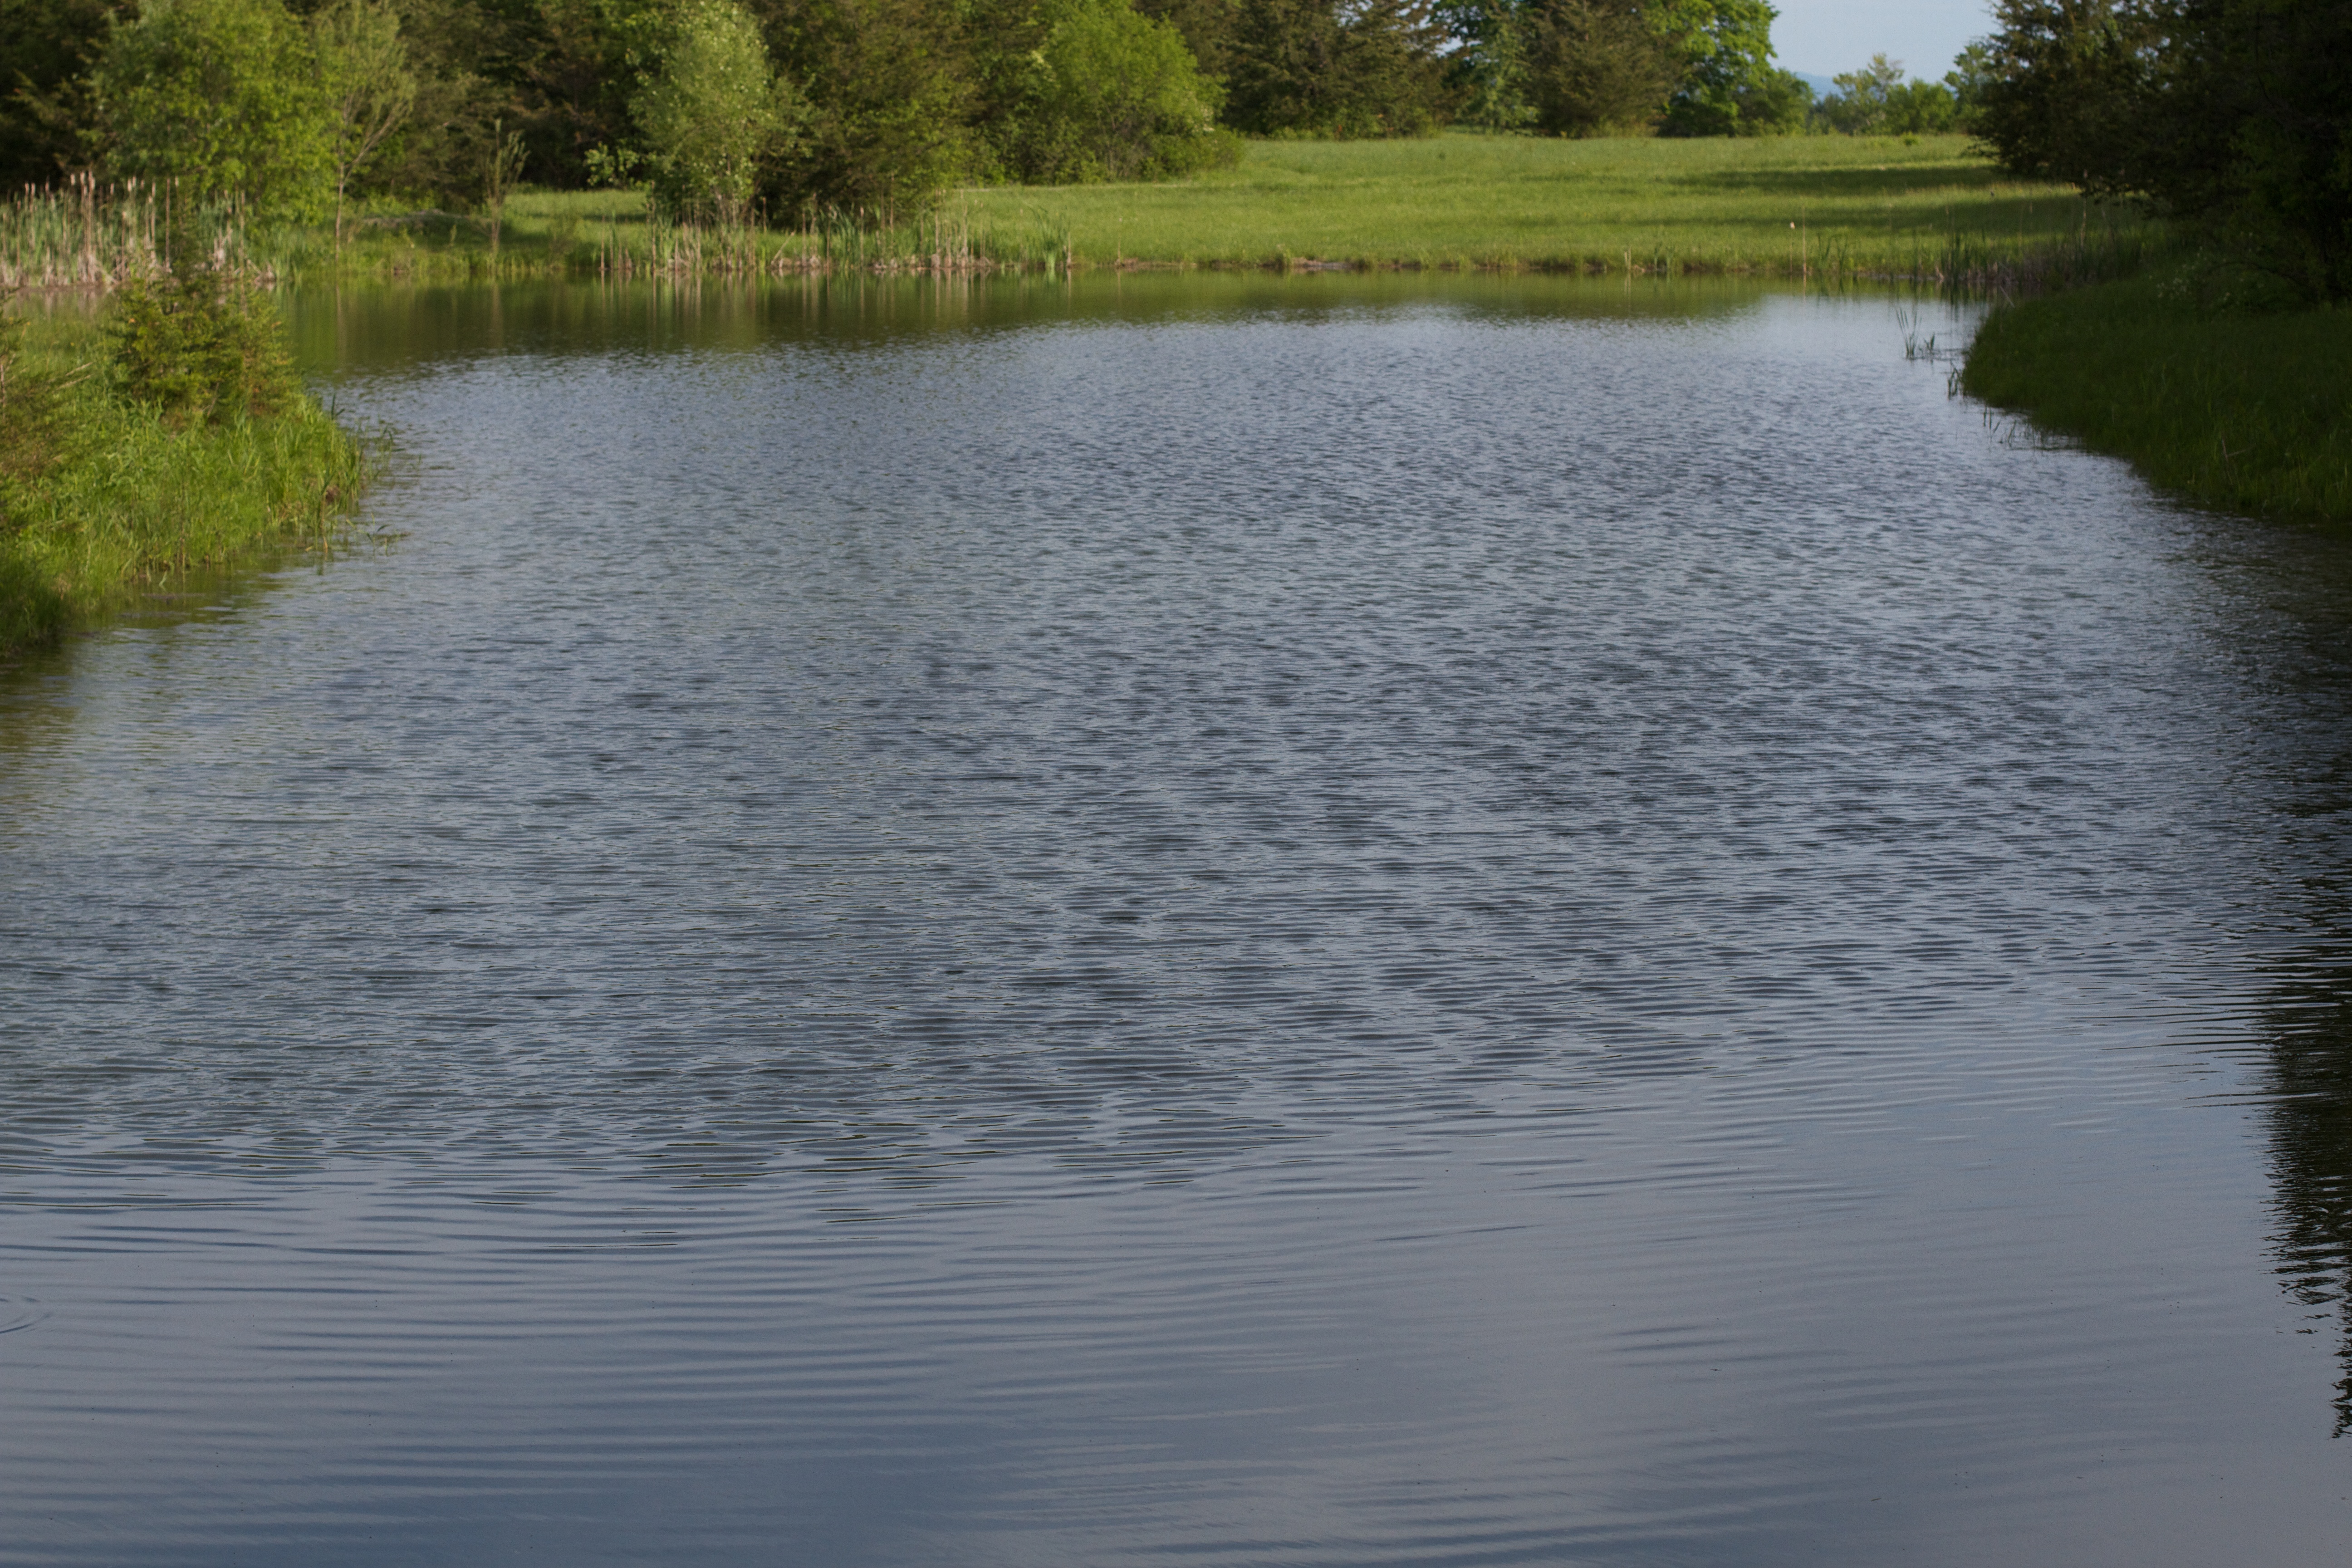
water, marsh, lake, river, pond, reflection, reservoir, waterway, body of water, wetland, floodplain, loch, raildog, fish pond